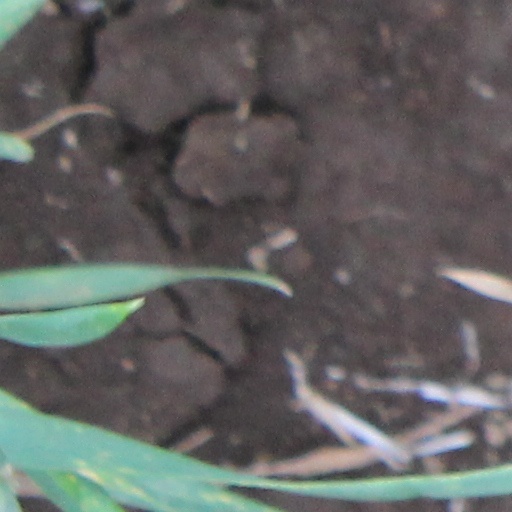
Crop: wheat